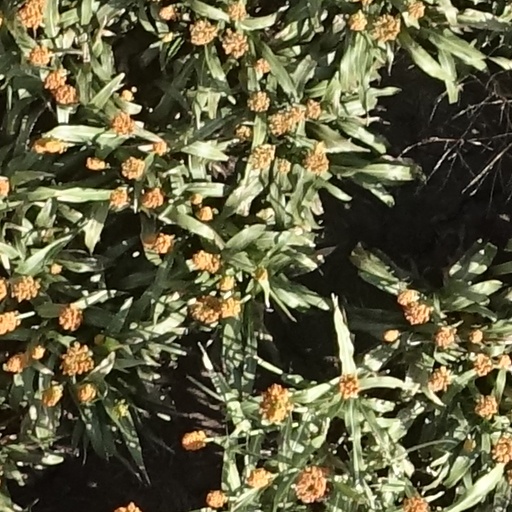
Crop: sorghum